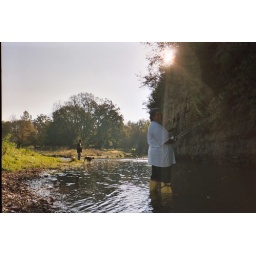
The best is standing in the river while you fish.